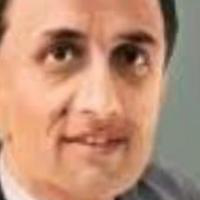
Age group: age 41-55